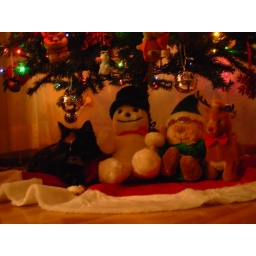
The kitty wanted to join her Christmas friends in her favorite spot under the tree